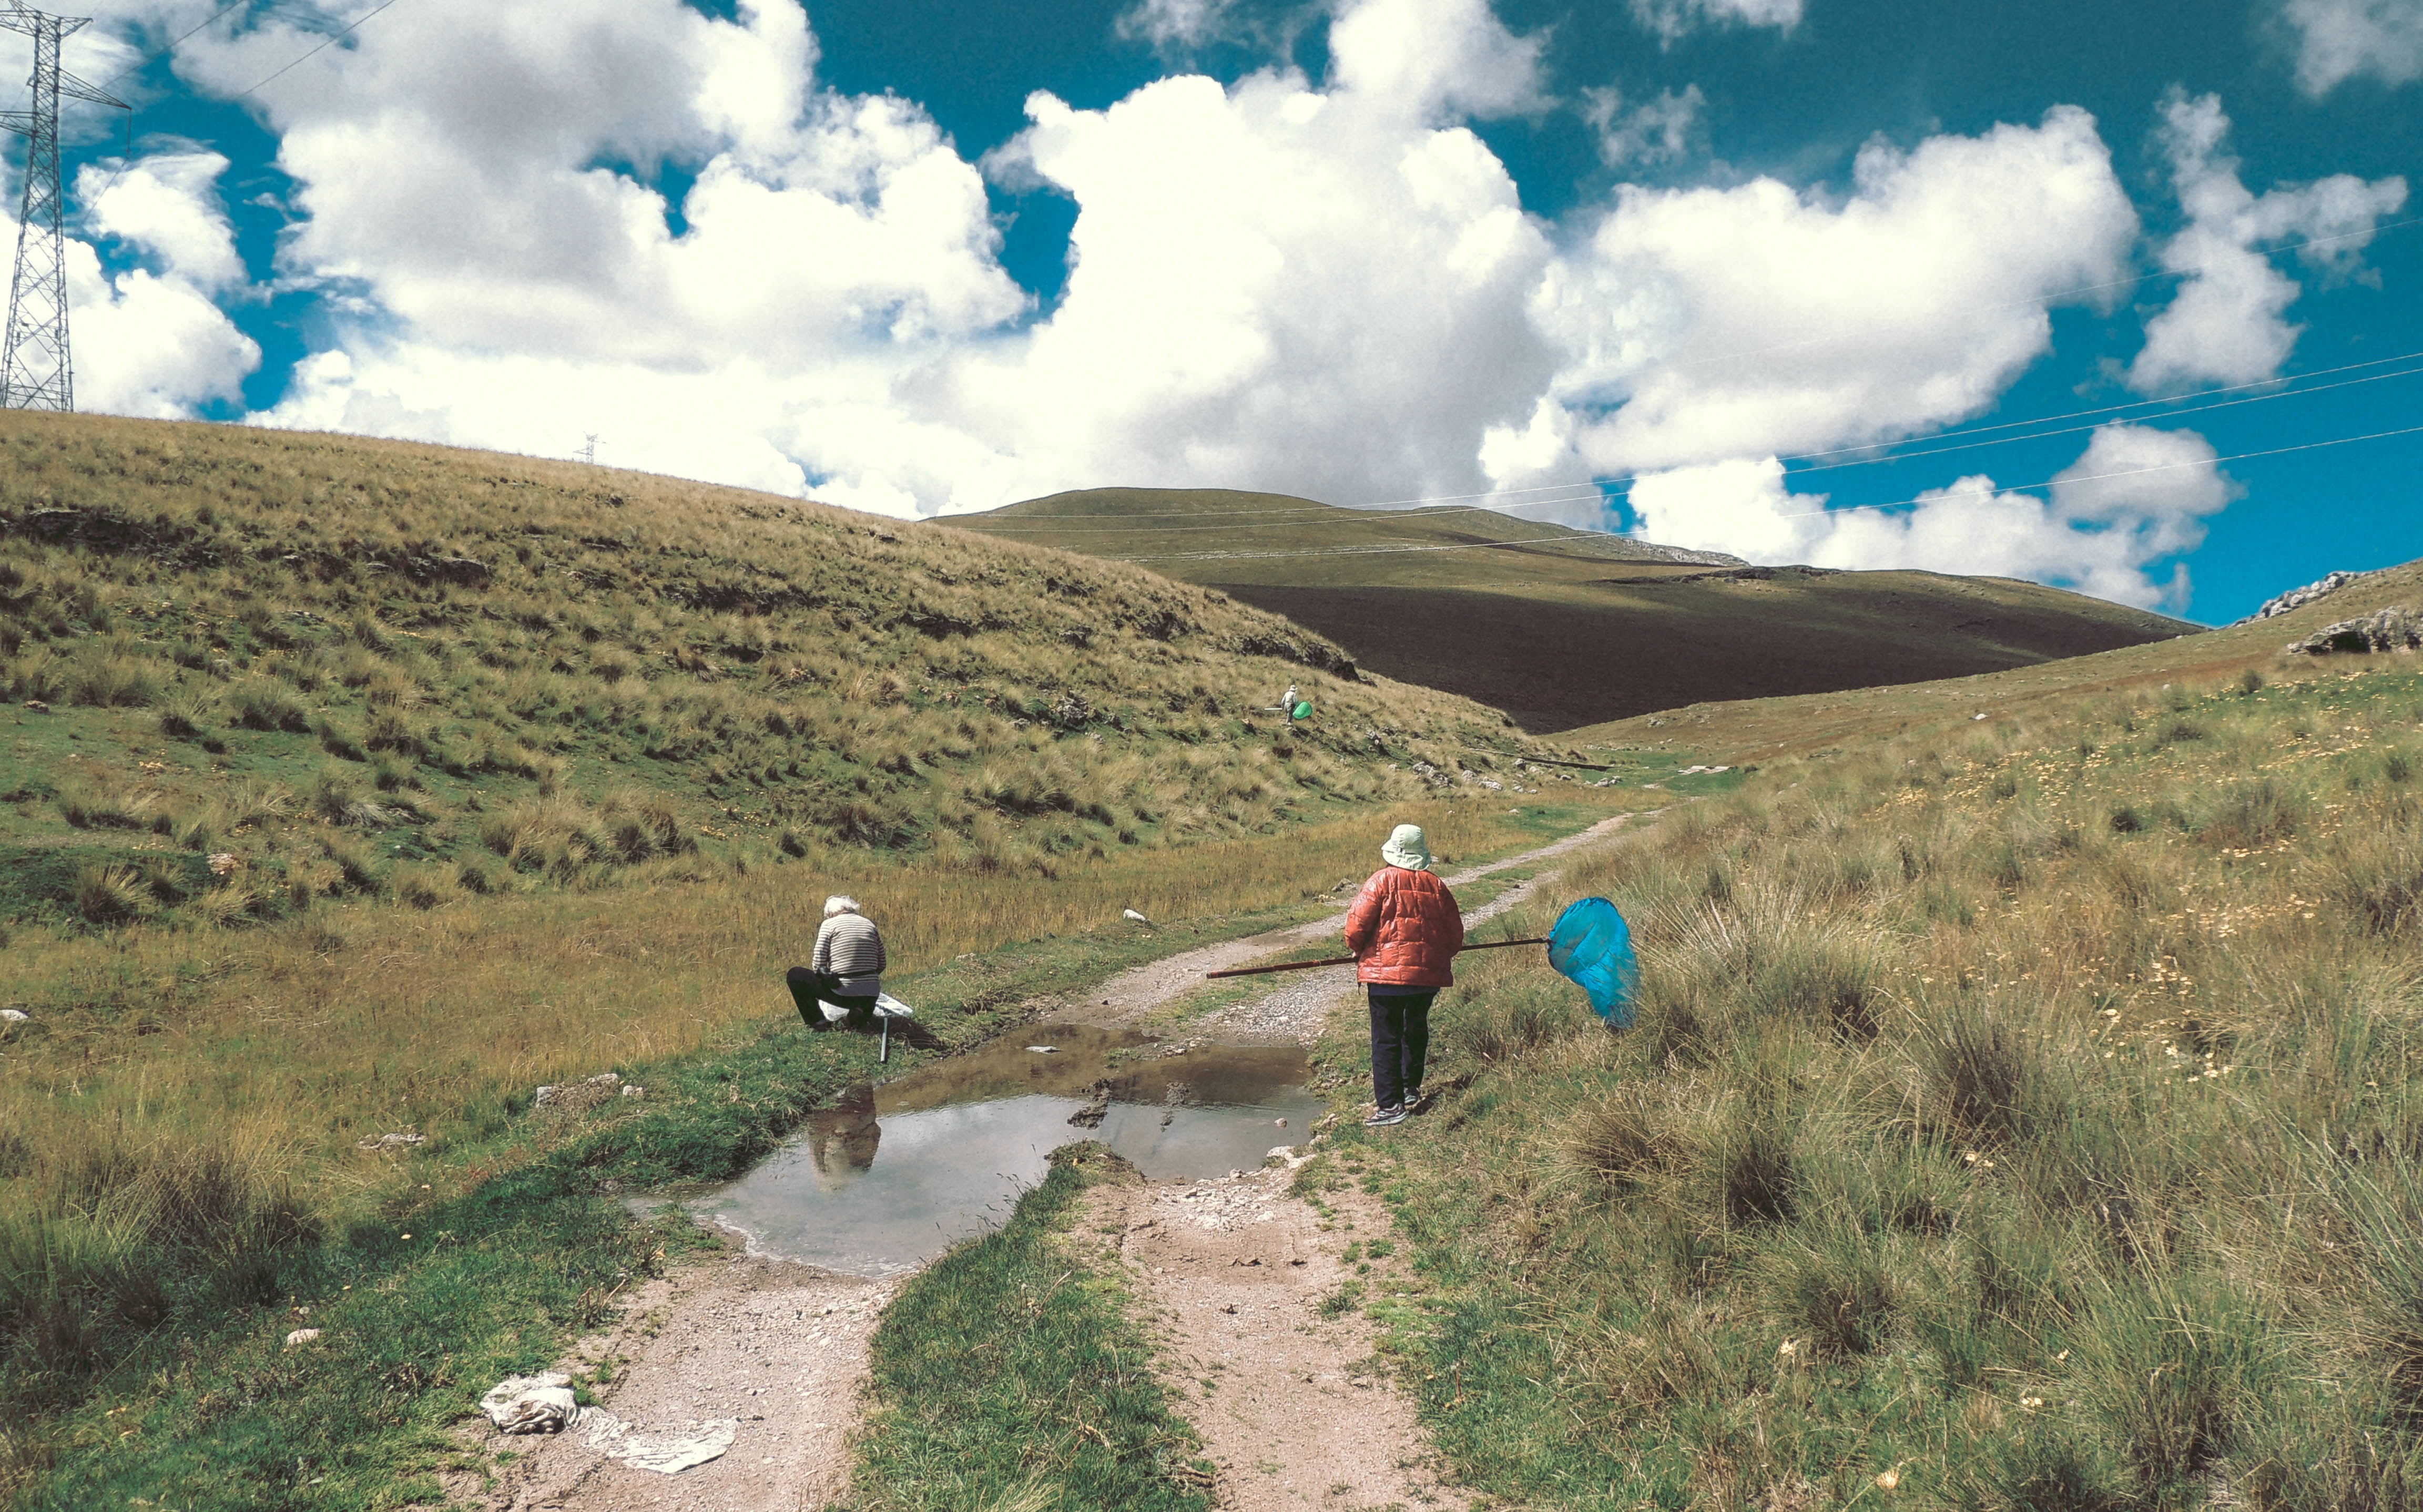
wilderness, walking, mountain, hiking, trail, meadow, prairie, hill, adventure, valley, mountain range, terrain, ridge, plain, geology, sports, grassland, badlands, plateau, fell, ecosystem, steppe, rural area, geographical feature, mountainous landforms